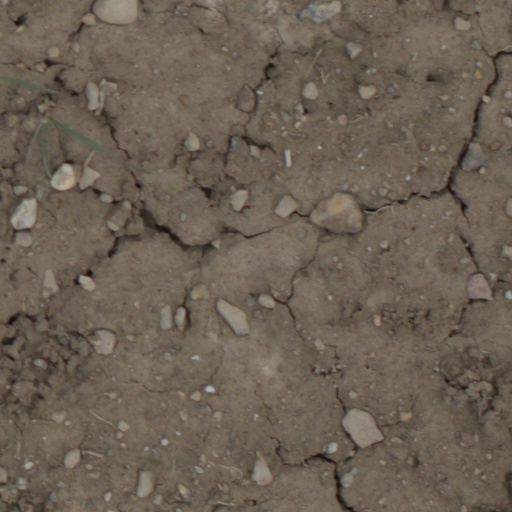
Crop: wheat